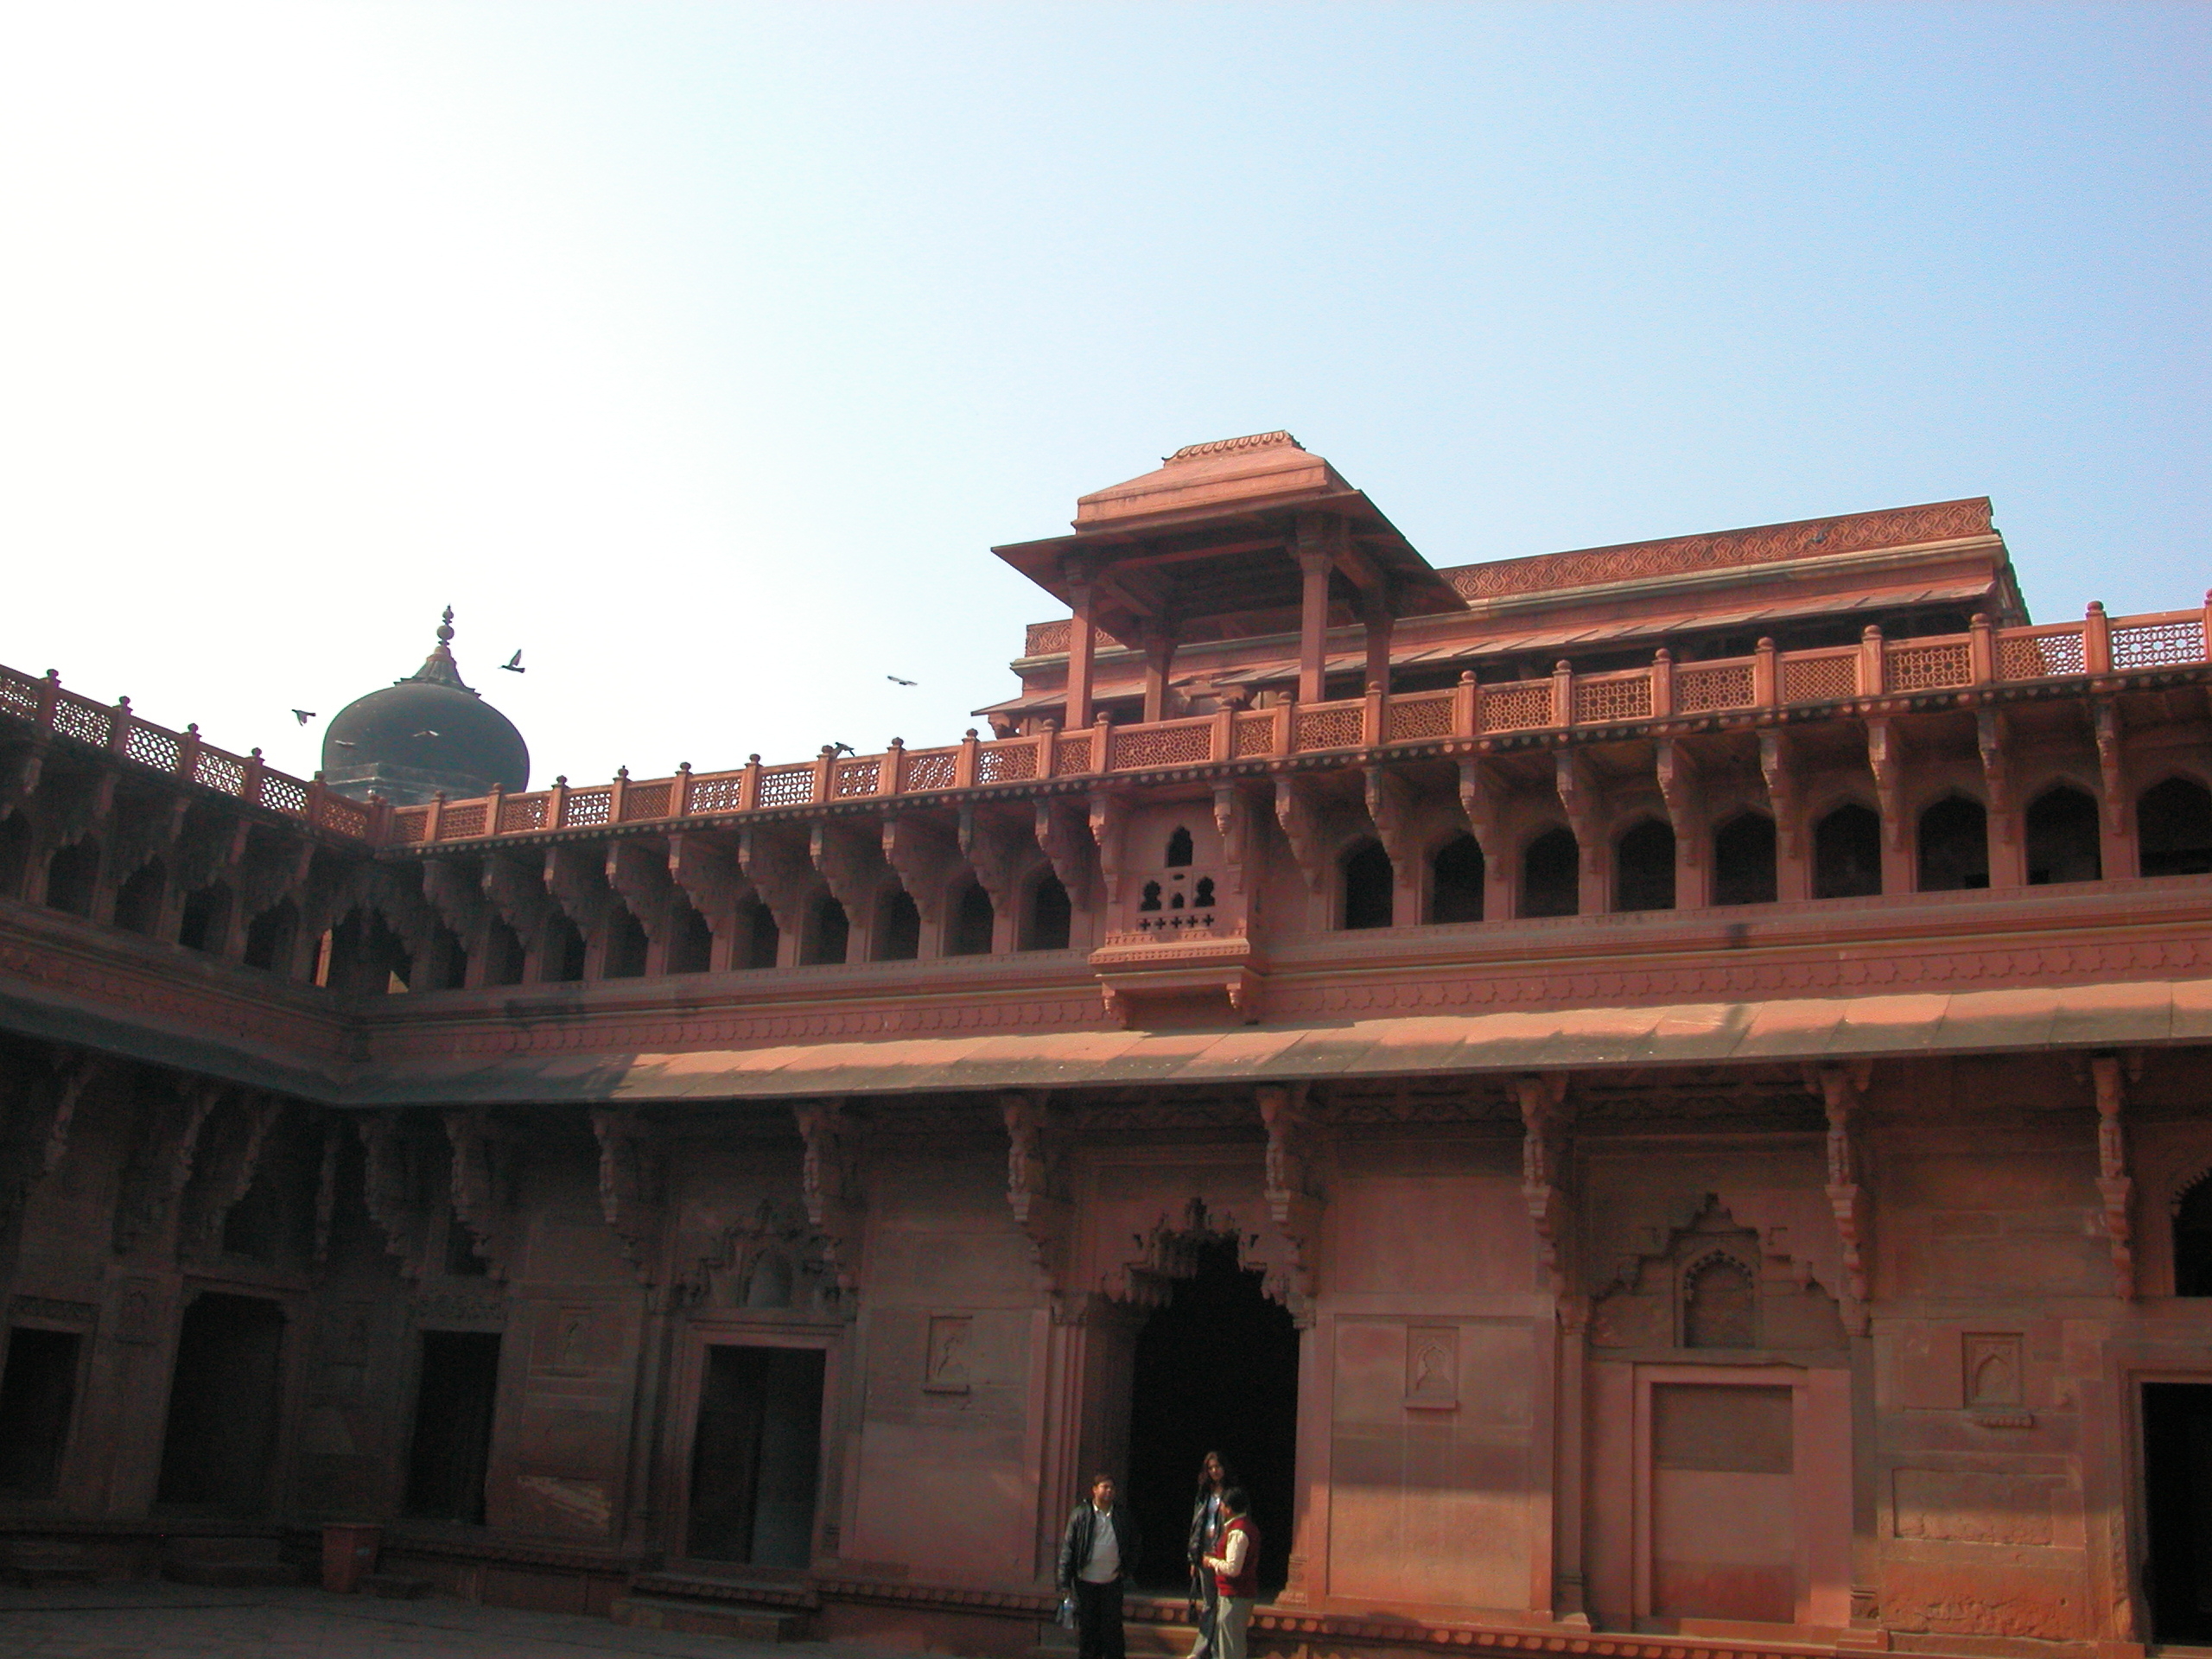
architecture, building, palace, high, red, landmark, place of worship, cool image, temple, ruins, fort, hires, india, hi, res, unescoworldheritage, agra, hindu temple, historic site, ancient history